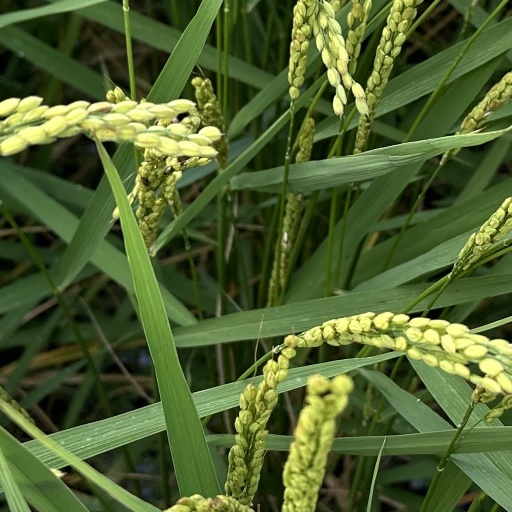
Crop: rice